Robertson Kirtland Mygatt

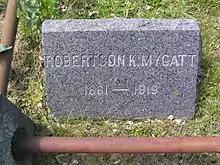
The gravesite of Robertson Mygatt

Mygatt specialized in painting landscapes and much of his works could be categorized as impressionism falling under the 'Tonalist' style. Tonalism emerged in the 1880s, and he was clearly influenced by the trend. Mygatt was also a competent etcher, but his focus throughout his career was most certainly oil painting. He exhibited at the Pennsylvania Academy of Fine Arts, The Art Institute of Chicago, the National Academy of Design, the Society of American Artists and the Salmagundi Club in New York City. One of his works was included in the Louisiana Purchase Exhibition in St. Louis in 1904, for which he was awarded a silver medal.